List of unsuccessful major party candidates for President of the United States

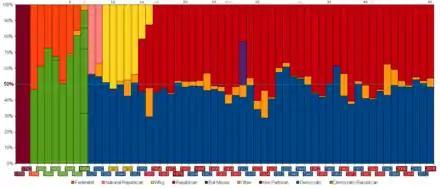
Popular vote of political parties in United States presidential elections up to 2016

Since the ratification of the United States Constitution in 1788, there have been 52 unsuccessful major party candidates for President of the United States. Additionally, since 1796, eight third party or independent candidates have won at least ten percent of the popular or electoral vote, but all failed to win the presidency.